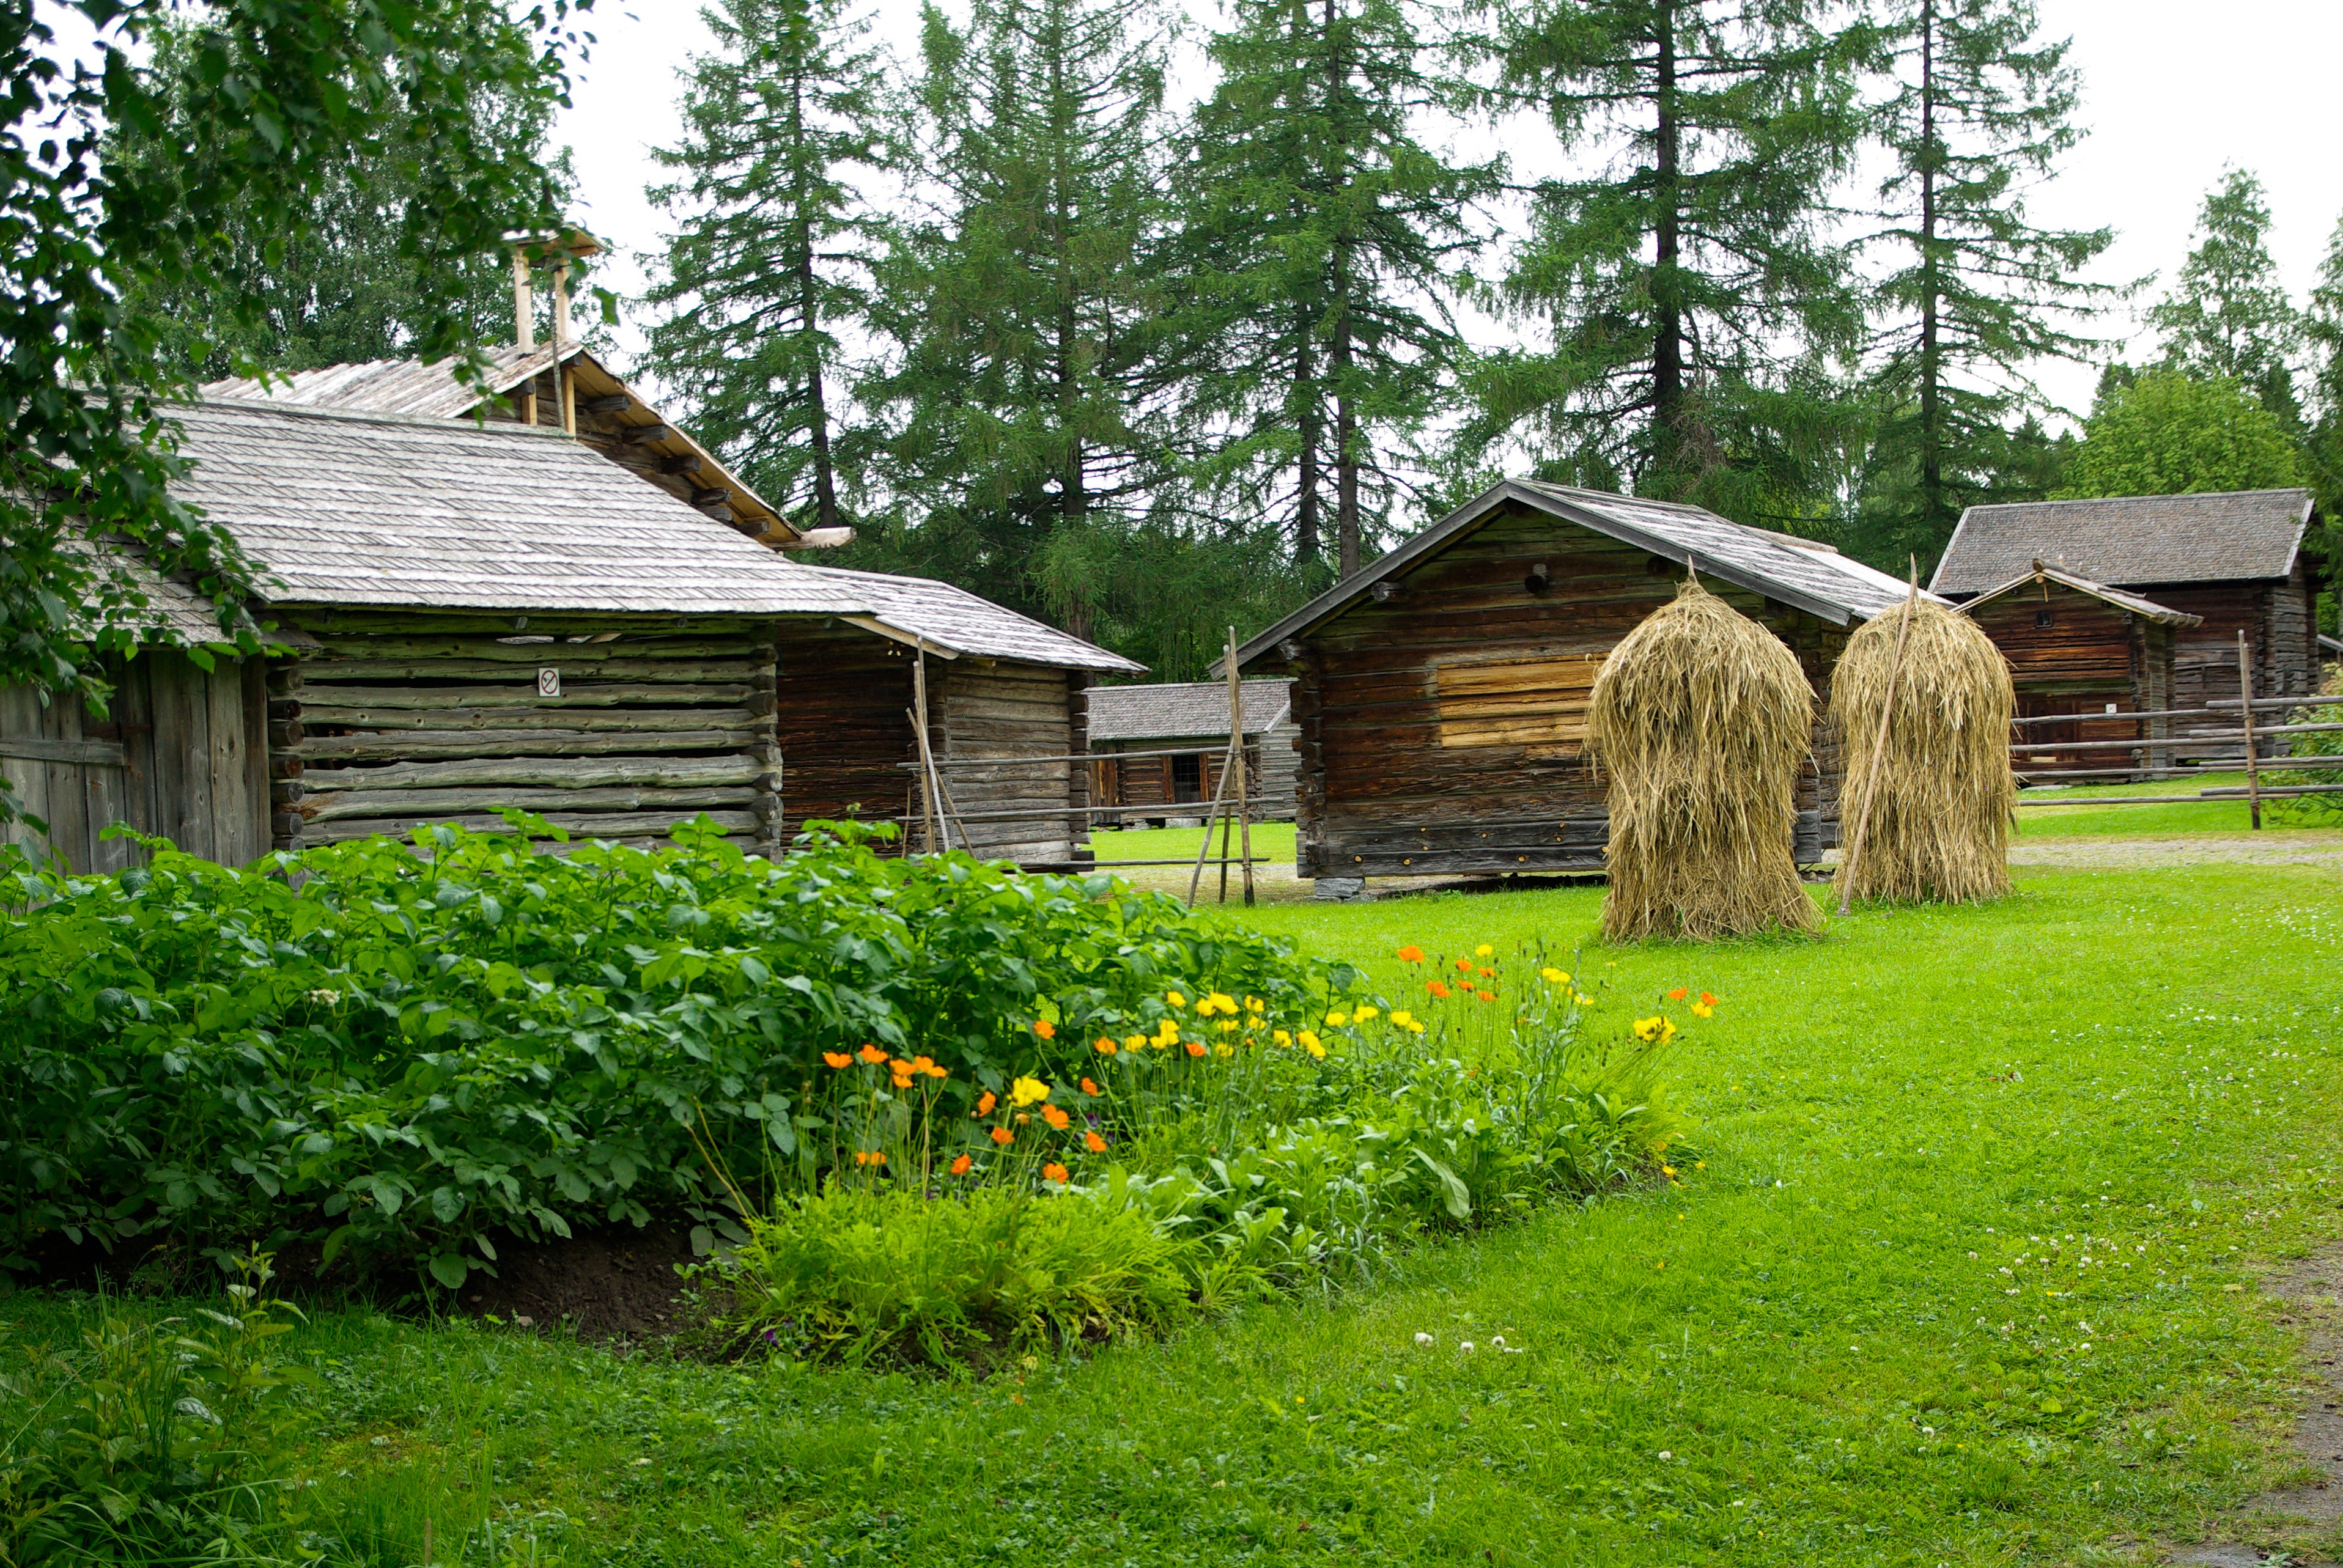
farm, lawn, house, home, shed, hut, village, cottage, backyard, property, garden, resort, farmhouse, plantation, finland, estate, log cabin, yard, haystacks, rural area, vegetable garden, wooden houses